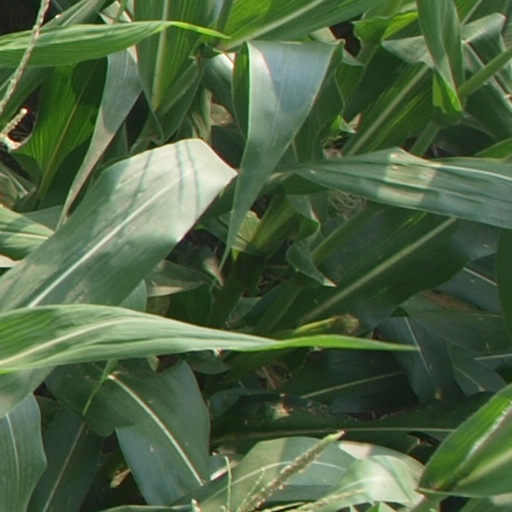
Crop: maize; corn